Timberlake Expedition

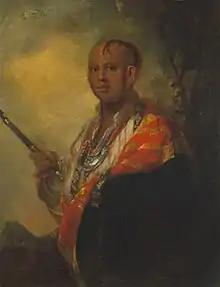
"Portrait of Ostenaco"; by Sir Joshua Reynolds; 1762

The assignment largely completed, the party returned to Tomotley with Ostenaco on January 2, 1762. Timberlake spent the next few weeks studying Cherokee habits, making notes, and mapping the Overhill country. At the end of January, rumors began trickling in from Cherokee scouts of renewed hostilities with rival tribes to the north. Although the rumors turned out to be based on a misunderstanding, Timberlake grew anxious and begged Ostenaco to guide him back to Virginia. Ostenaco reluctantly agreed, and the party set out on March 10, 1762. Just before departure, Timberlake witnessed the ceremonial return of a war party led by Willinawaw. The party sang "the war-song" and planted a scalp-filled pole next to the council-house door.